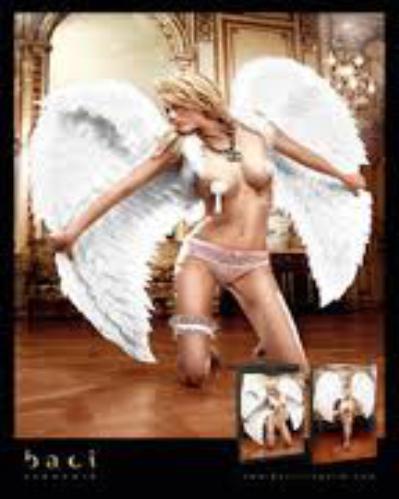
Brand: Baci Lingerie
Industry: Clothes